Anarchism without adjectives

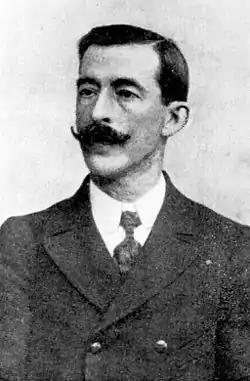
Ricardo Mella, another of the principle advocates of "anarchism without adjectives" as a means to resolve the collectivist-communist schism

A pupil of Anselmo Lorenzo, Tarrida had initially been attracted to collectivist anarchism, through the federalism of Pierre-Joseph Proudhon and Francesc Pi i Margall. By 1889, he had become a prolific anarchist speaker and writer for "Acracia", winning support from many of Barcelona's workers, who delegated him to the International Workers Congresses of Paris. Drawing from his background in mathematics, Tarrida considered anarchism to be a universal philosophy with scientifically validated principles. Although himself a collectivist, he rejected rigid doctrine and refused to engage in the debate between the collectivists and communists, instead upholding Pellicer's formula for an anarchism that included a diversity of economic systems. From this position, he first developed his theory of "anarchism without adjectives".